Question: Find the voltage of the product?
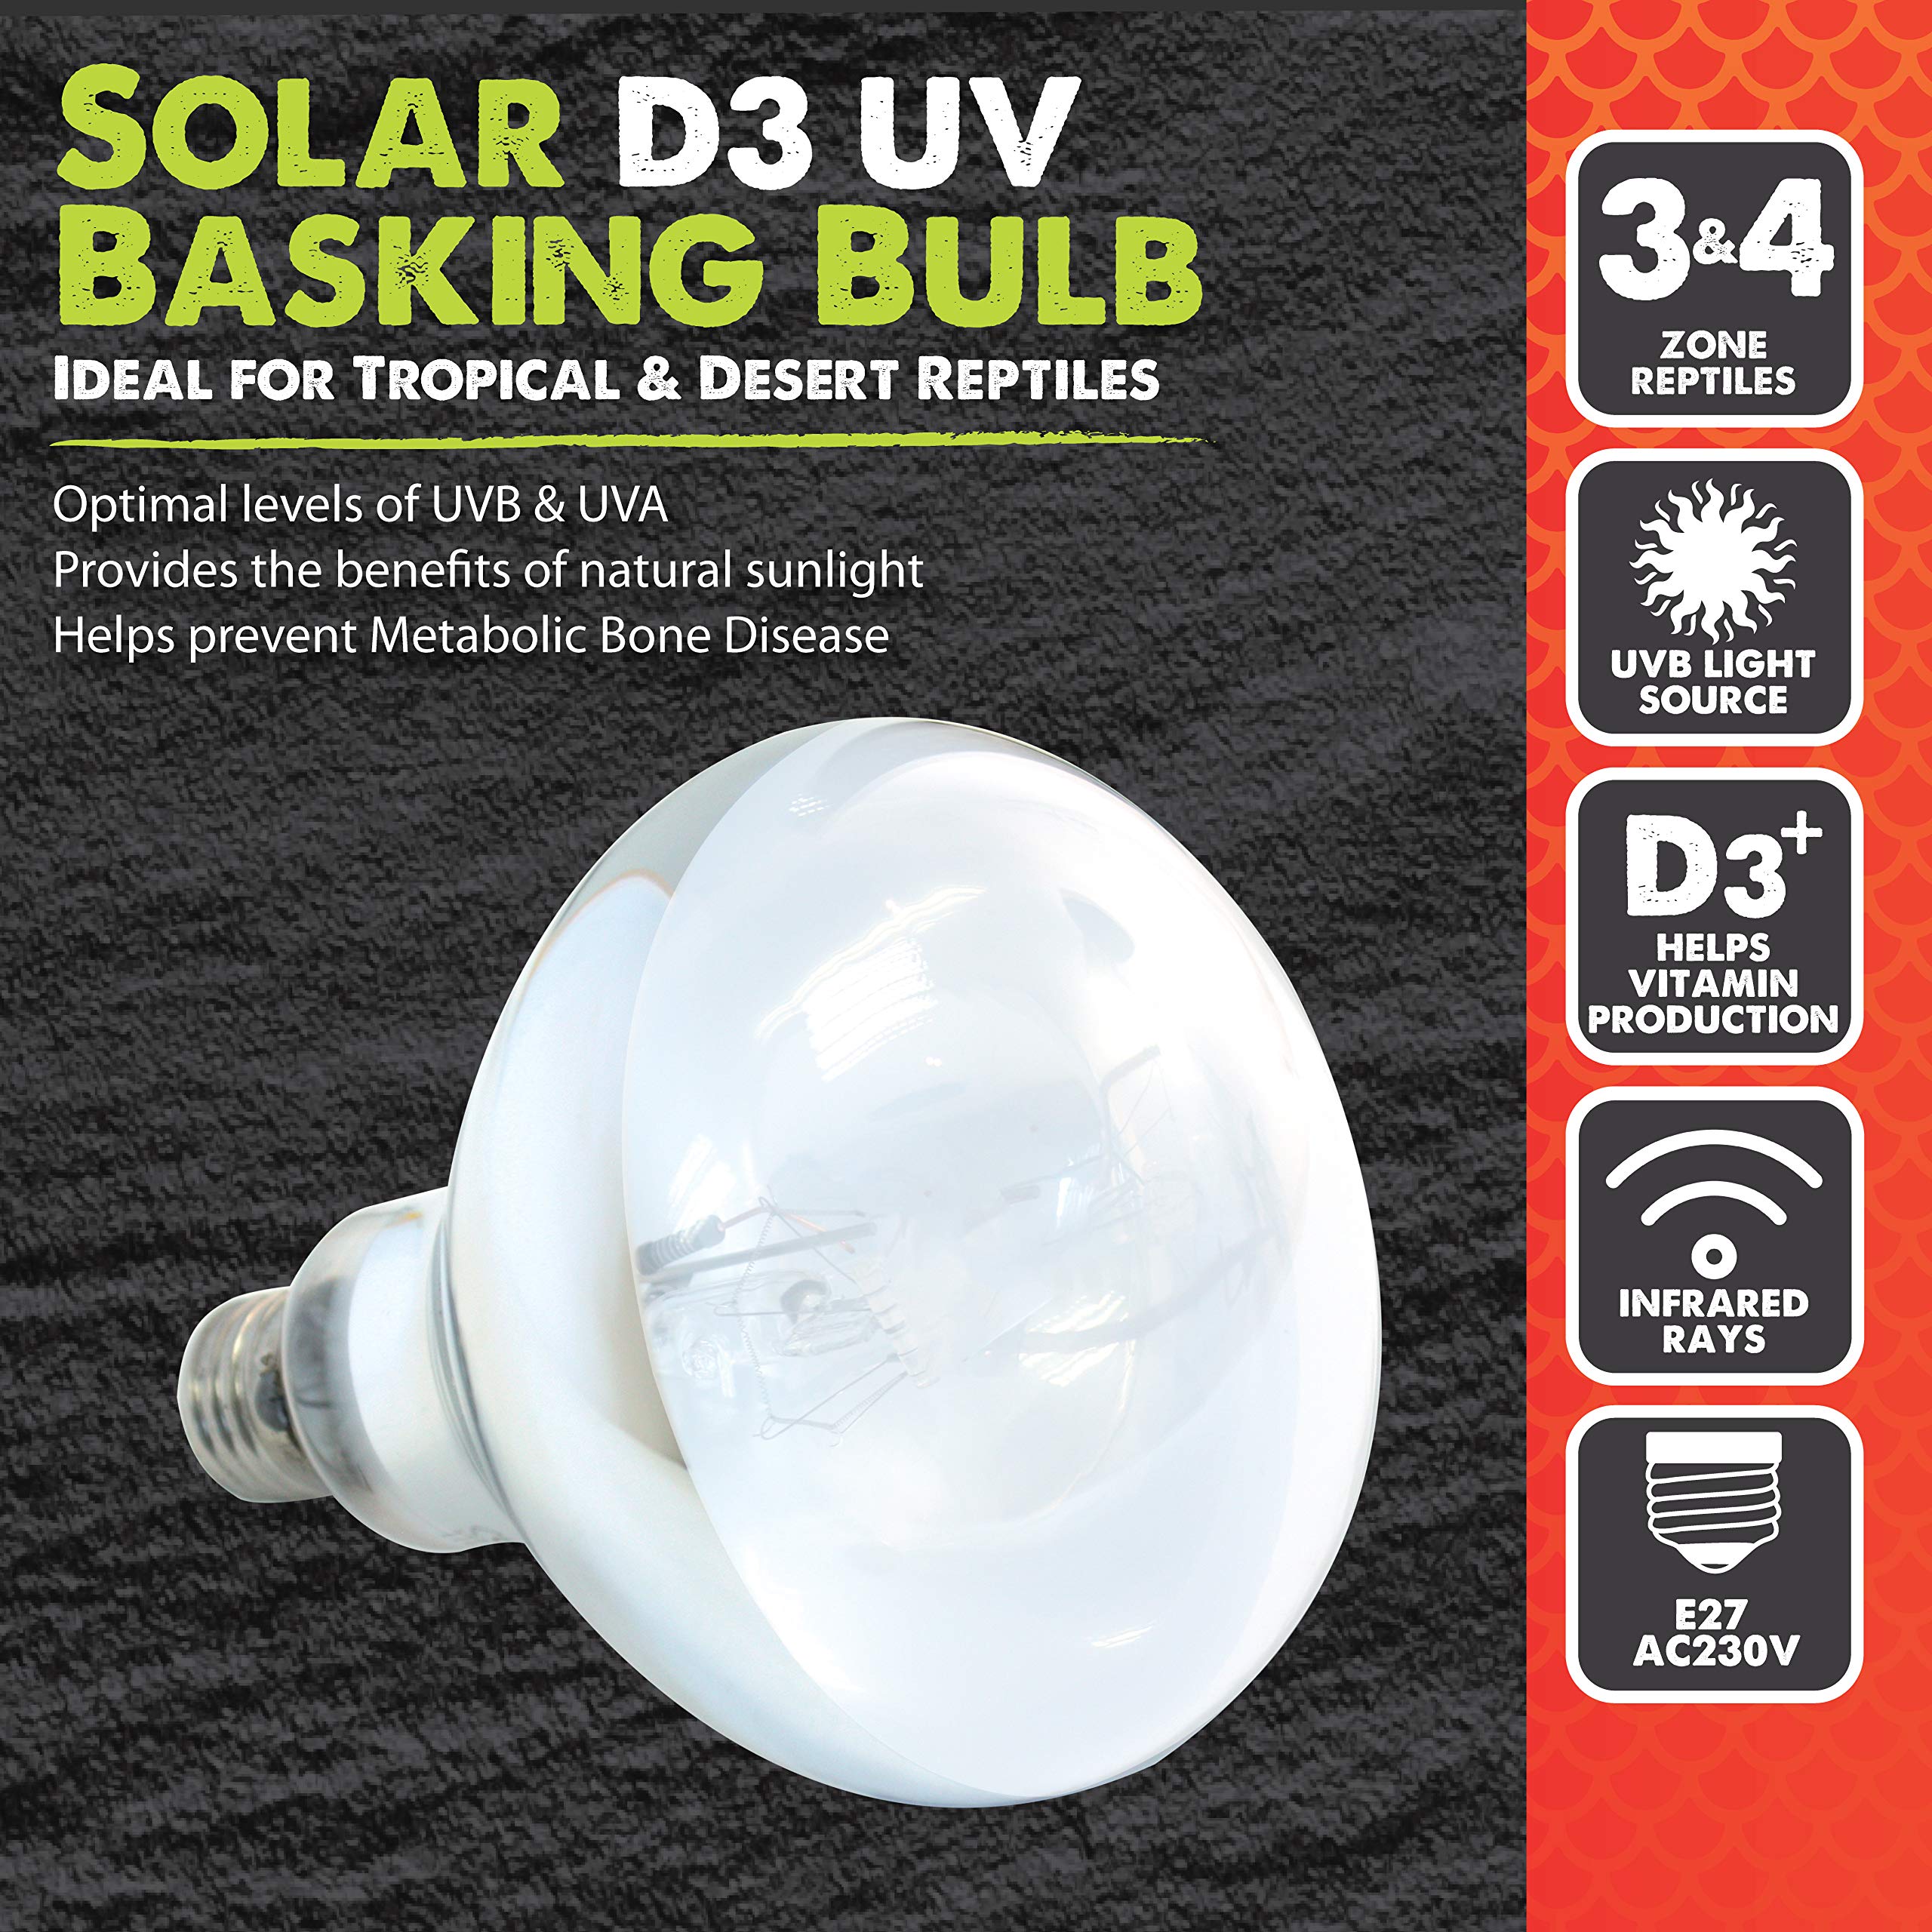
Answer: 230.0 volt